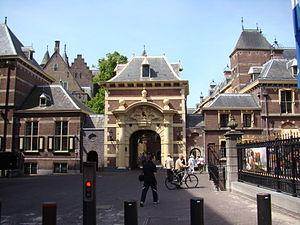
Un potelet est un petit poteau, destiné à réguler et contenir un flux de circulation. Ils s'accompagnent souvent de barrières de ville.
Le Binnenhof et le Buitenhof sont un ensemble de bâtiments dans le centre de La Haye, aux Pays-Bas, regroupant les centres décisionnels législatifs et exécutifs du pays. La ville s'est construite autour du Binnenhof qui est ainsi devenu le véritable centre du pouvoir aux Pays-Bas. Il abrite notamment les deux chambres du Parlement, les bureaux du Premier ministre, la bibliothèque parlementaire ainsi que le ministère des Affaires générales.